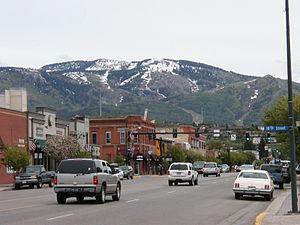
Cet article liste les personnages principaux, secondaires et mineurs de la série de bande dessinée XIII.
La ville de Steamboat Springs est le siège du comté de Routt, situé dans le Colorado, aux États-Unis. Selon le recensement de 2010, Steamboat Springs compte 12 088 habitants.